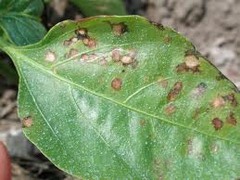
Labels: Bell_pepper leaf spot